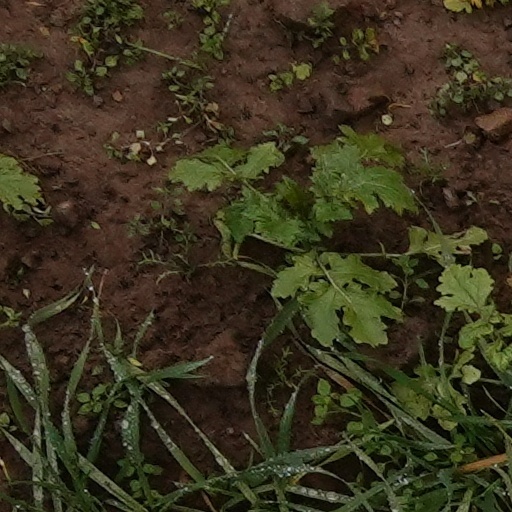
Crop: wheat